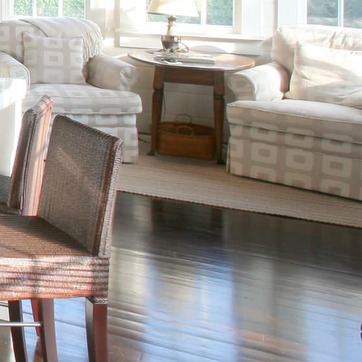
Material: carpet